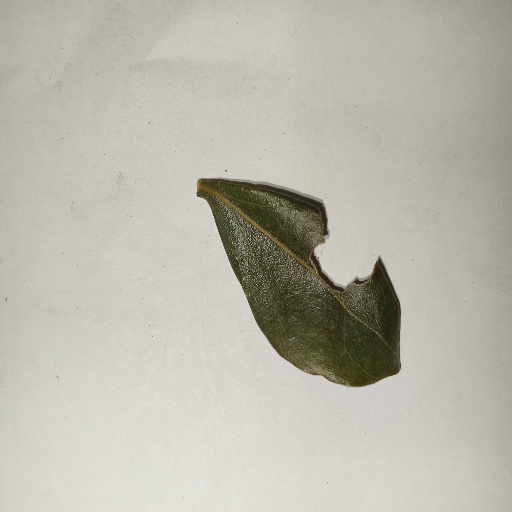
Species: Camphor
Leaf condition: Shot Hole